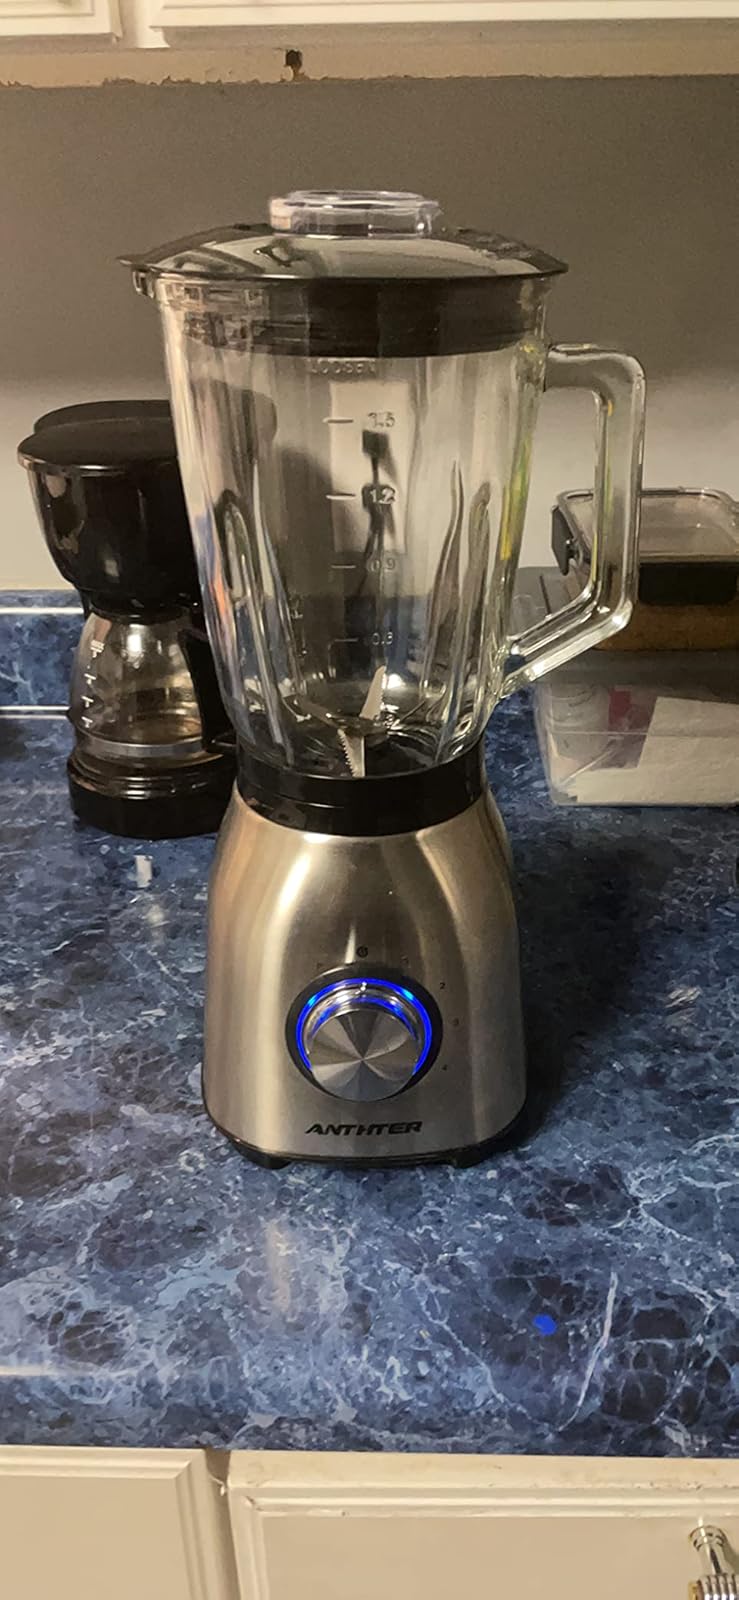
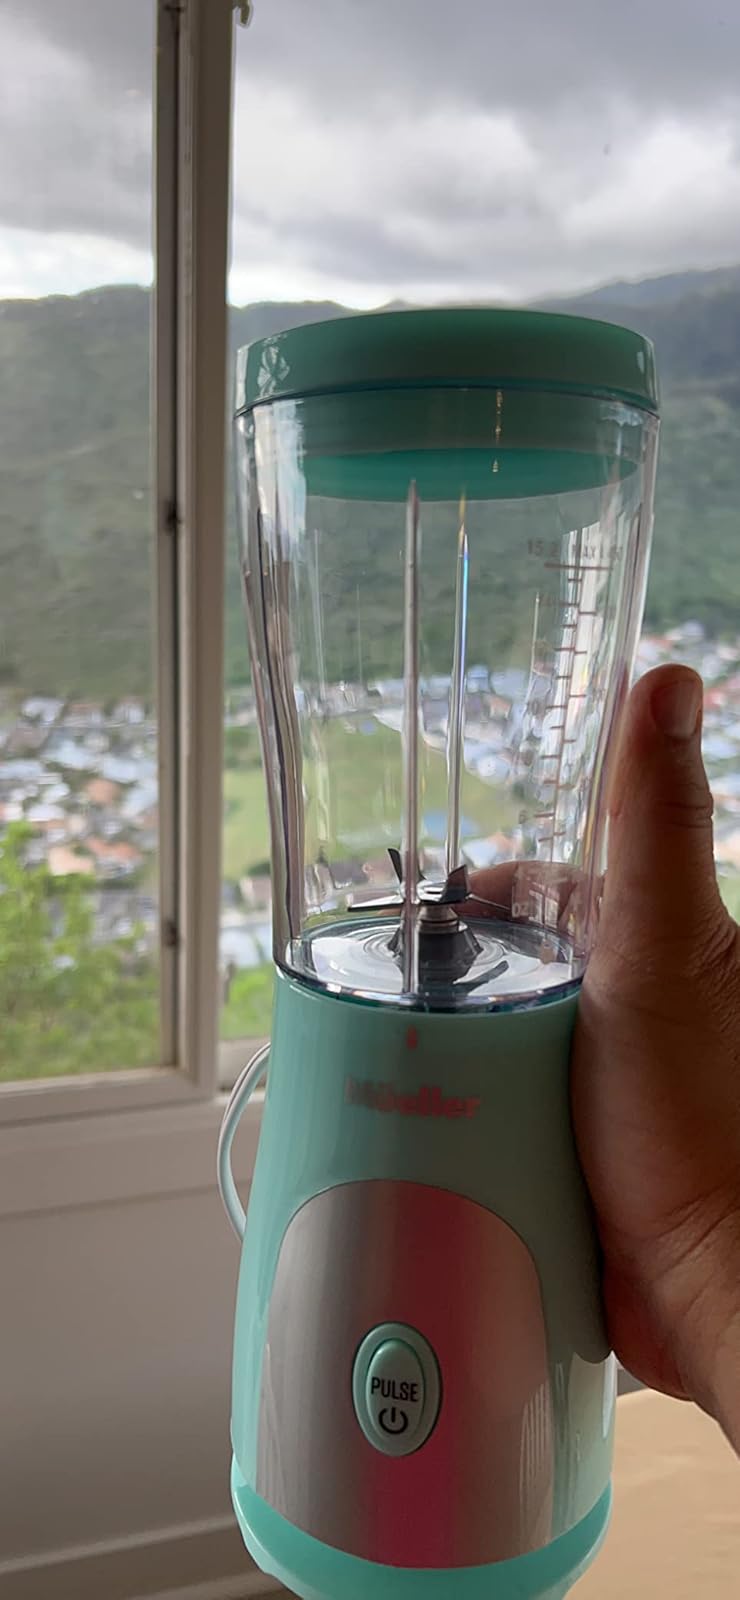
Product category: items_blender
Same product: no